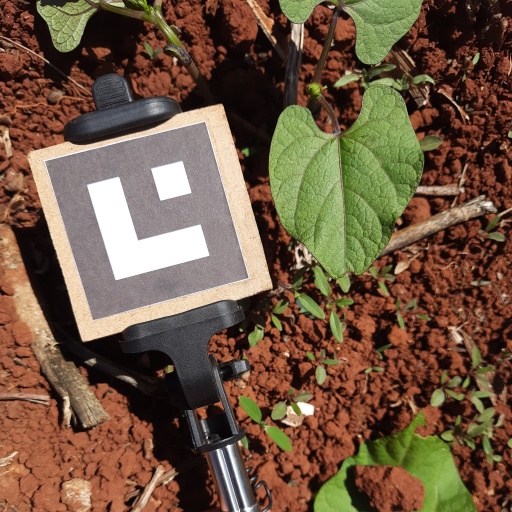
Observations: wavy surface, eating holes in the edge, under sunlight